Xavier Vila Gazquez

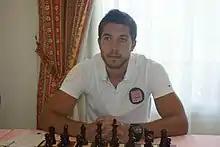
Vila at the 2012 Andorra Open

Xavier Vila Gazquez (born 8 March 1990) is a Spanish chess grandmaster (2011).